Brandenburg Commercial District

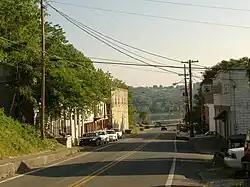

The Brandenburg Commercial District, on Main St. in Brandenburg, Kentucky, is a historic district which was listed on the National Register of Historic Places in 1986. It included seven contributing buildings.